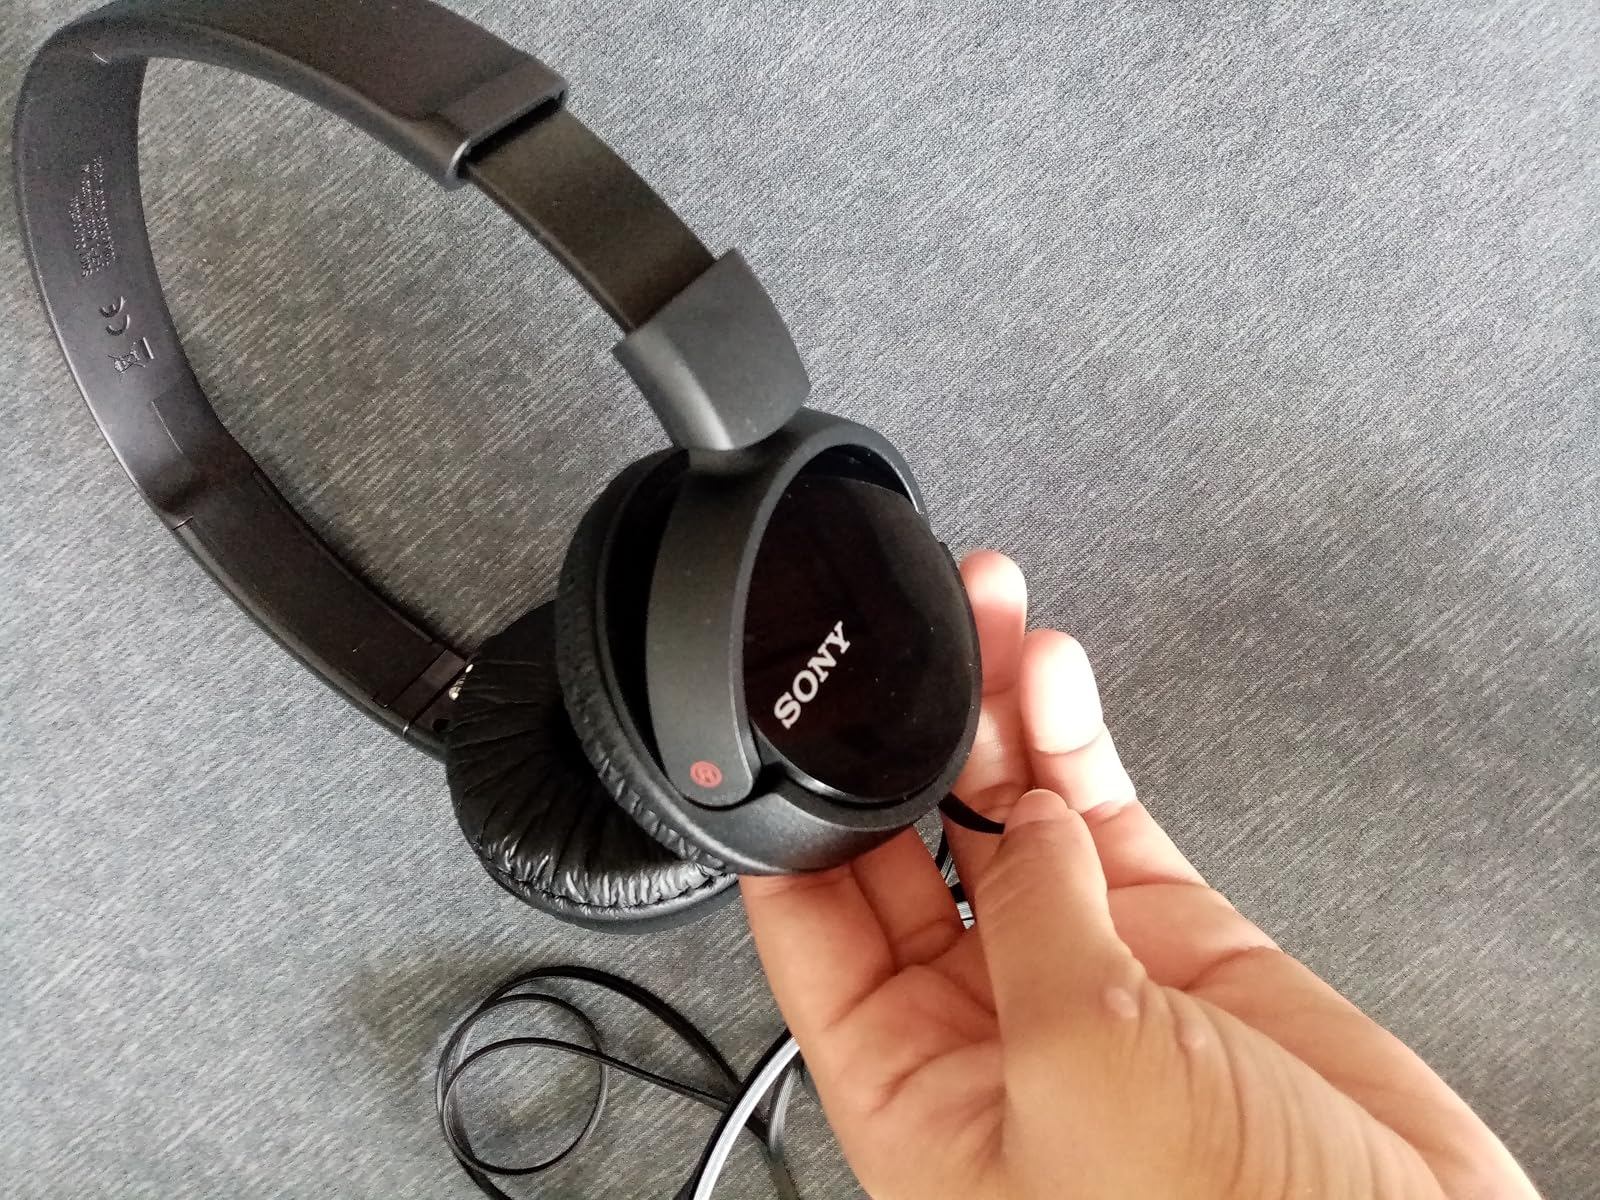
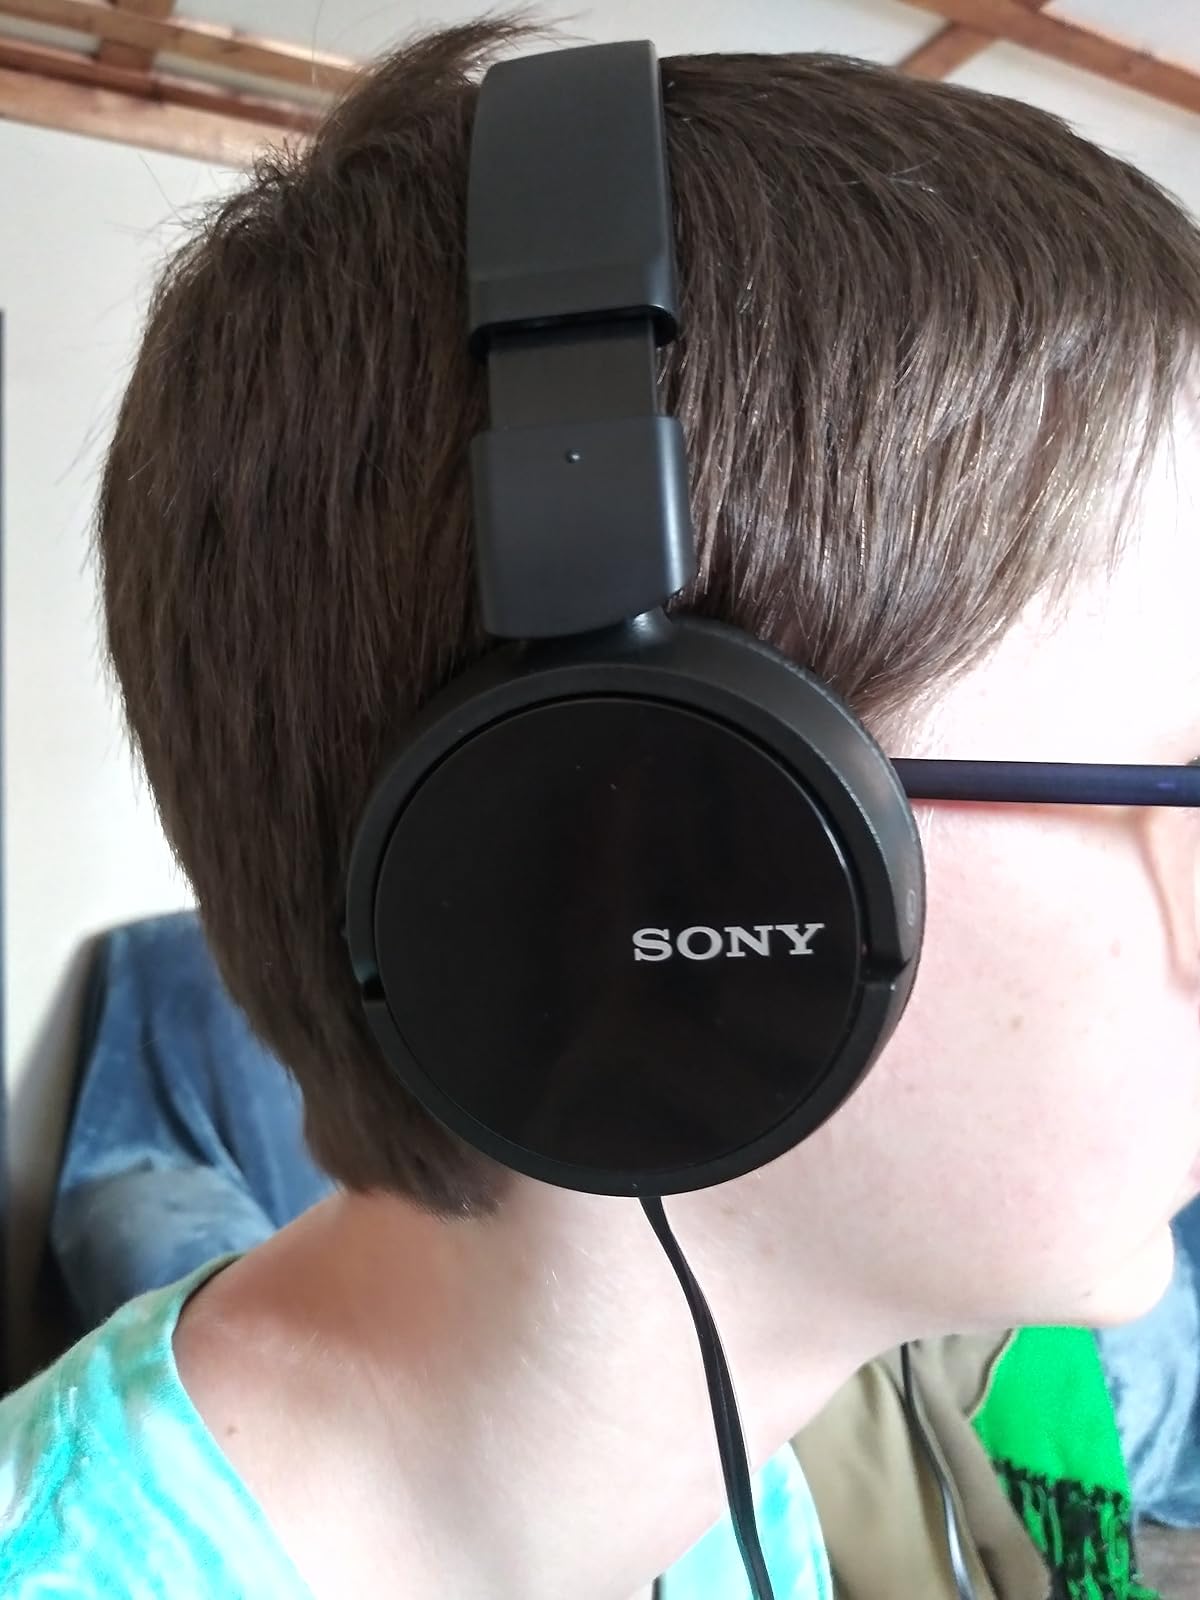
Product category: headphones
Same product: yes